Fullerton Post Office

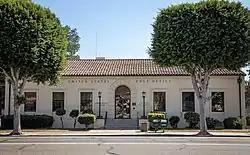
Mission Revival Style entrance facade.

The Fullerton Post Office, "better known as the Commonwealth Station", was built in 1939 by the Works Progress Administration, in Fullerton, Orange County, Southern California. Construction costs were $56,000 and took less than seven months to complete. The building was dedicated on November 1, 1938. It is a one-story, rectangular structure at the south east corner of the intersection of S. Pomona Ave. and E. Commonwealth Ave. Built on a raised platform, the post office has six steps at the public entrance. Inside, over the door of the superintendent's office, is a mural of Fullerton High School students picking oranges, by Paul Julian. In the back, there is a loading dock for mail trucks. The building has been a post office since it first opened and has been serving the residents and businesses in the downtown area of Fullerton. Its proximity to the Fullerton Transportation Center makes it readily accessible.